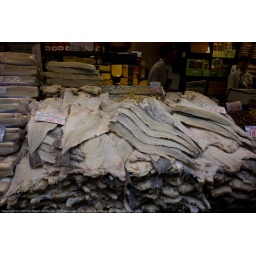
This is sensory overload with the pungent salted fish and market goods in the heat.